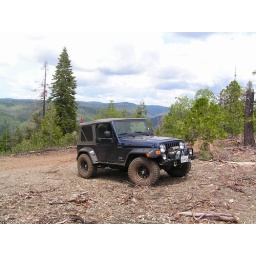
This was taken on the backside of the mountain near Mooreville Ridge road. Across the canyon is Lumpkin Ridge.